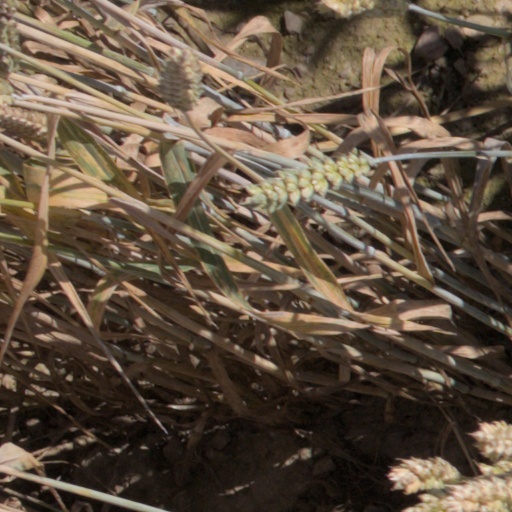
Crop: wheat